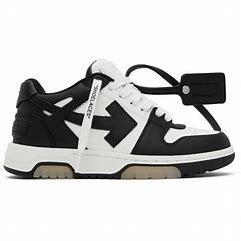
Brand: Off-White
Model: Off Out Of Office For Walking